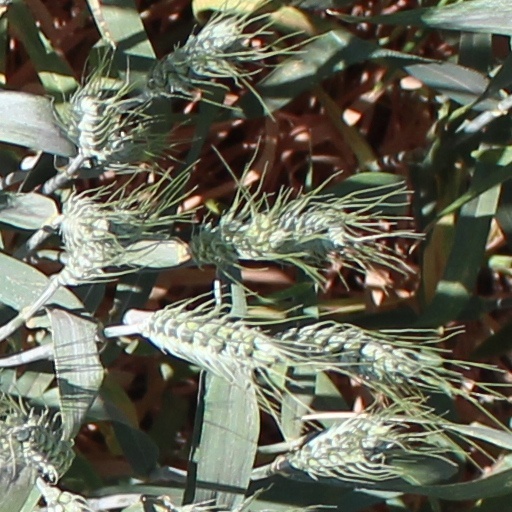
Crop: wheat